Pauline Family

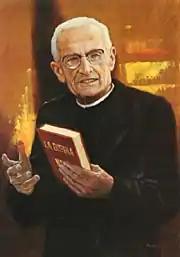
Giacomo Alberione

The Pauline Family refers to a number of institutes of consecrated life (religious and aggregated institutes) and an association of lay collaborators established between 1914 and 1959, which all share the same founder, Blessed James Alberione and the same spirituality. Their mission is to evangelize with the modern tools of communications.